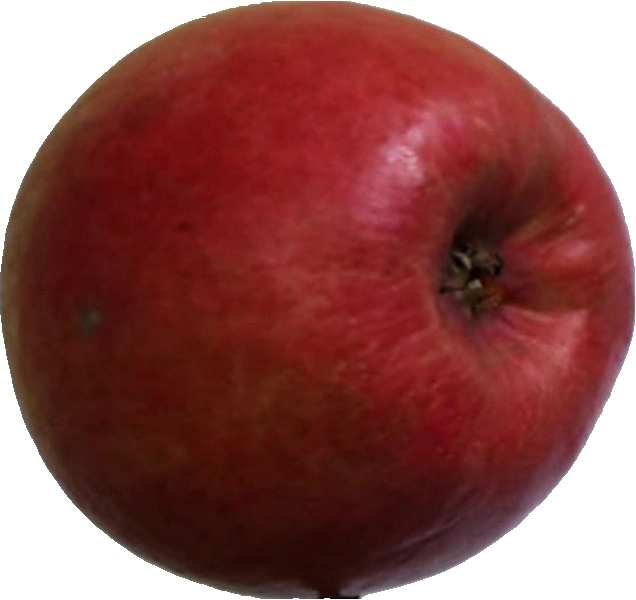
Label: apple_crimson_snow_1